Phil Dunham

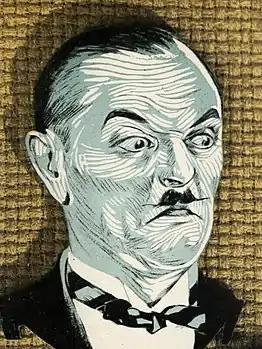
Phil Dunham art in Educational Pictures advertisement from 1926 Motion Picture News

He had leading roles in Cameo Comedies. He died in Los Angeles, California.